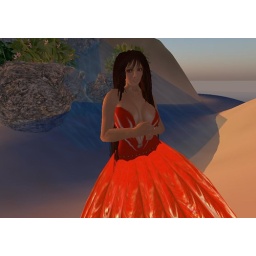
In my red dress by the shore